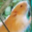
Label: hamster